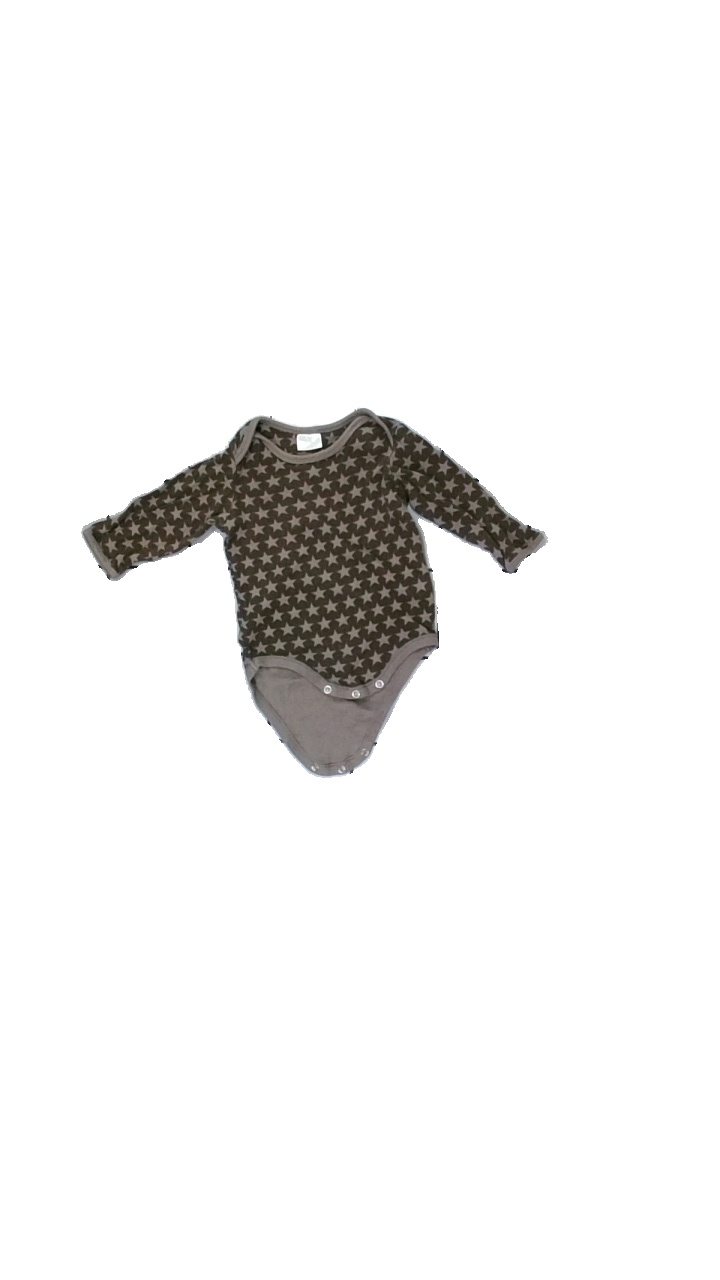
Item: Top (Children)
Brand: Kappahl
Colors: Brown
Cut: Regular
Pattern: Other
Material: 100% cotton
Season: All
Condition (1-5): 4
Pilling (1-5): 5
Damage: outwashed
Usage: Reuse
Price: <50